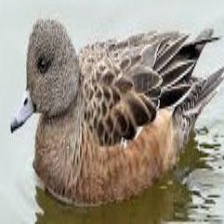
Species: AMERICAN WIGEON
Scientific name: MARECA AMERICANA
ImageNet parent category: drake